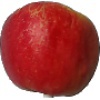
Label: red_yellow_apple